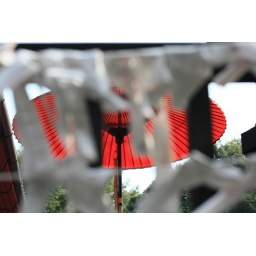
green tea ceremony was held in a temple. the white papers are paper fortunes.